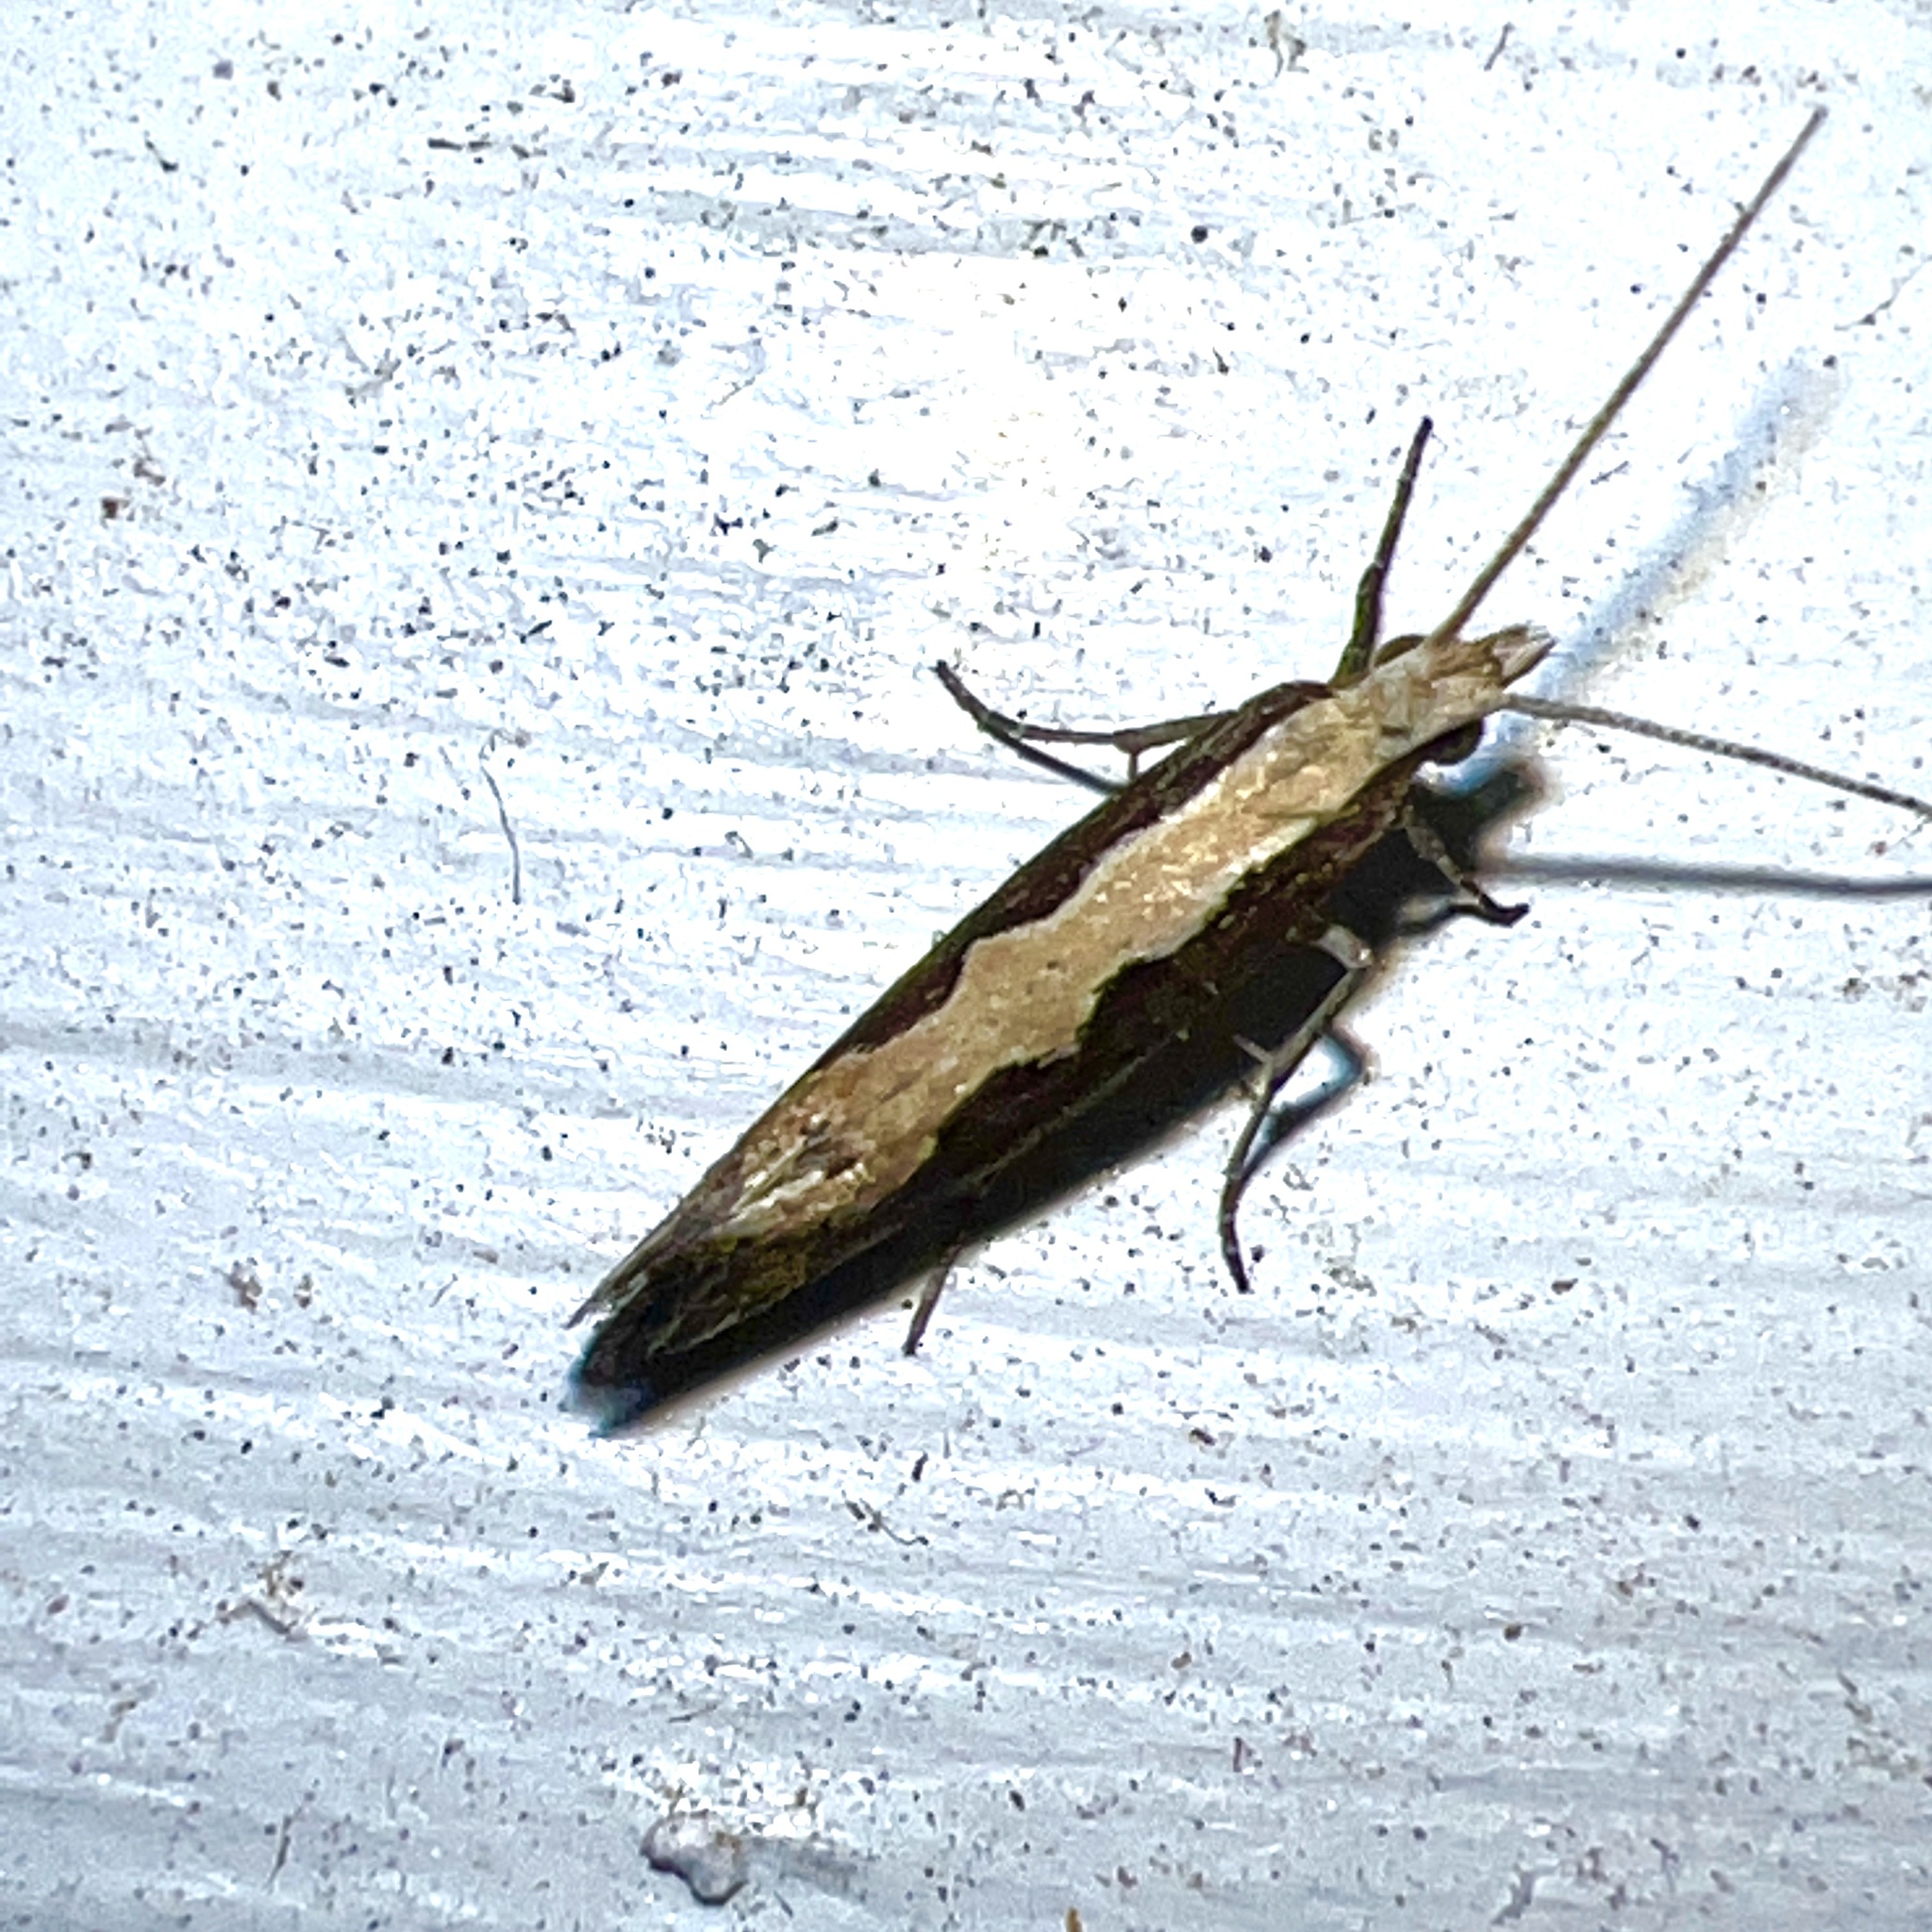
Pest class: diamondback_moth